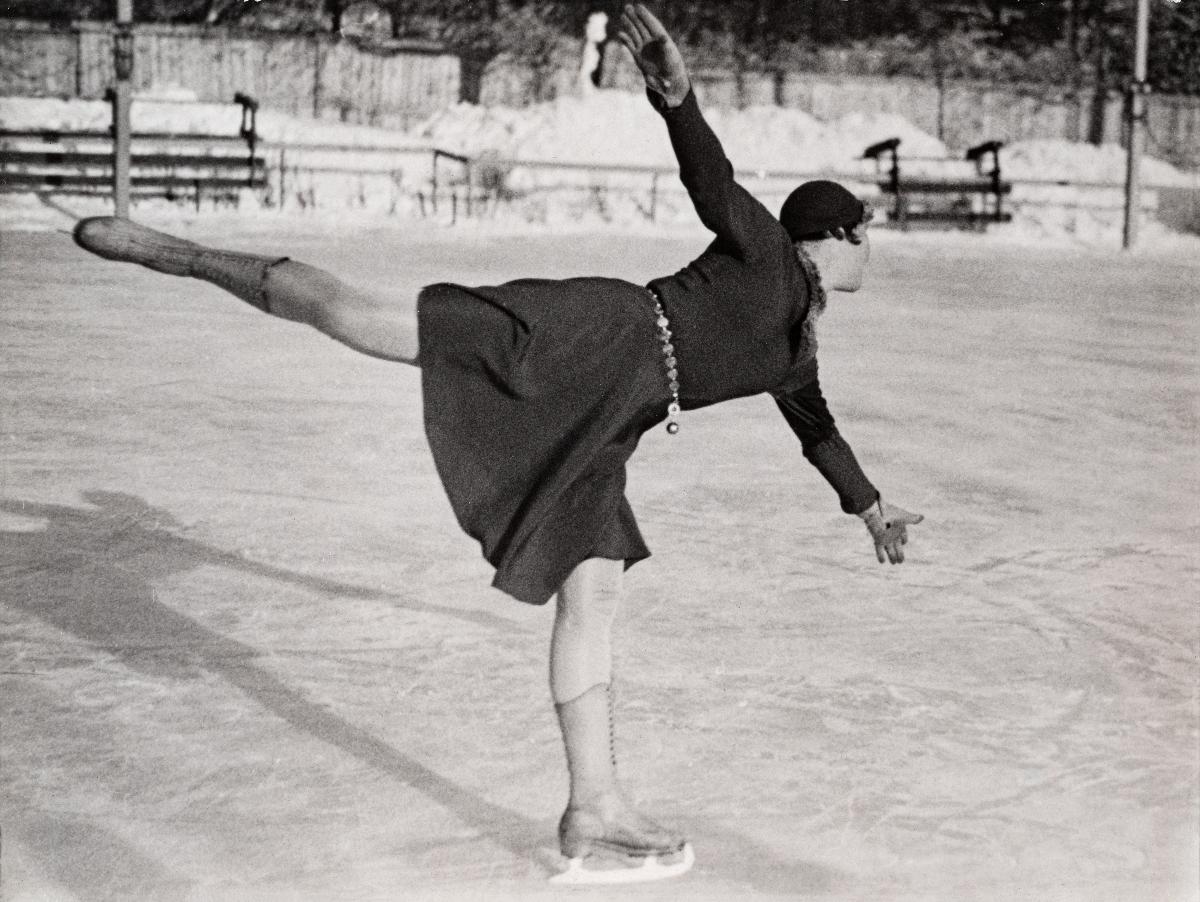
Luistelija Liselotte Landbeck
Skater Liselotte Landbeck
sisällön kuvaus: Itävaltalainen luistelija Liselotte Landbeck vuonna 1933. content description: Austrian skater Liselotte Landbeck in 1933.
Kuvaaja: Neittamo Oy, kuvaaja
Vuosi: 1933
Paikka: Suomi, Suomi, Helsinki, Kaisaniemi
Aiheet: Landbeck, Liselotte; urheilu; talviurheilu; luistelu; taitoluistelu; taitoluistelijat; talvi; kokokuva; yksin; sports; winter sports; skating; figure skating; figure skaters; winter; idrott; vintersport; skridskoåkning; konståkning; konståkare; vinter